Park Chung Hee

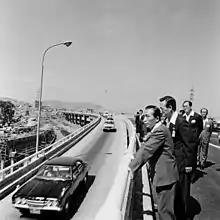
Park Chung Hee in 1976

In June 1965, Park signed a treaty normalizing relations with Japan, which included payment of reparations and the making of soft-loans from Japan, and led to increased trade and investment between South Korea and Japan. In July 1966, South Korea and the United States signed a Status of Forces Agreement, establishing a more equal relationship between the two countries. With its growing economic strength and the security guarantee of the United States, the threat of a conventional invasion from North Korea seemed increasingly remote. Despite the South Korean government's heavy reliance on American support, Park made an effort to not fully attach his foreign policy agendas to their US counterpart. However, following the escalation of the Vietnam War with the US deploying ground combat troops in March 1965, South Korea sent the Capital Division and the 2nd Marine Brigade to South Vietnam in September 1965, followed by the White Horse Division in September 1966.